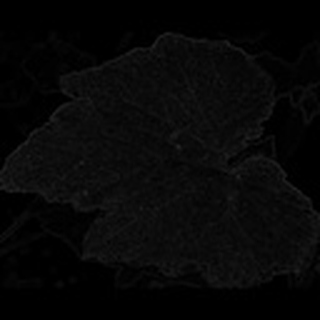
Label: cotton_powdery_mildew